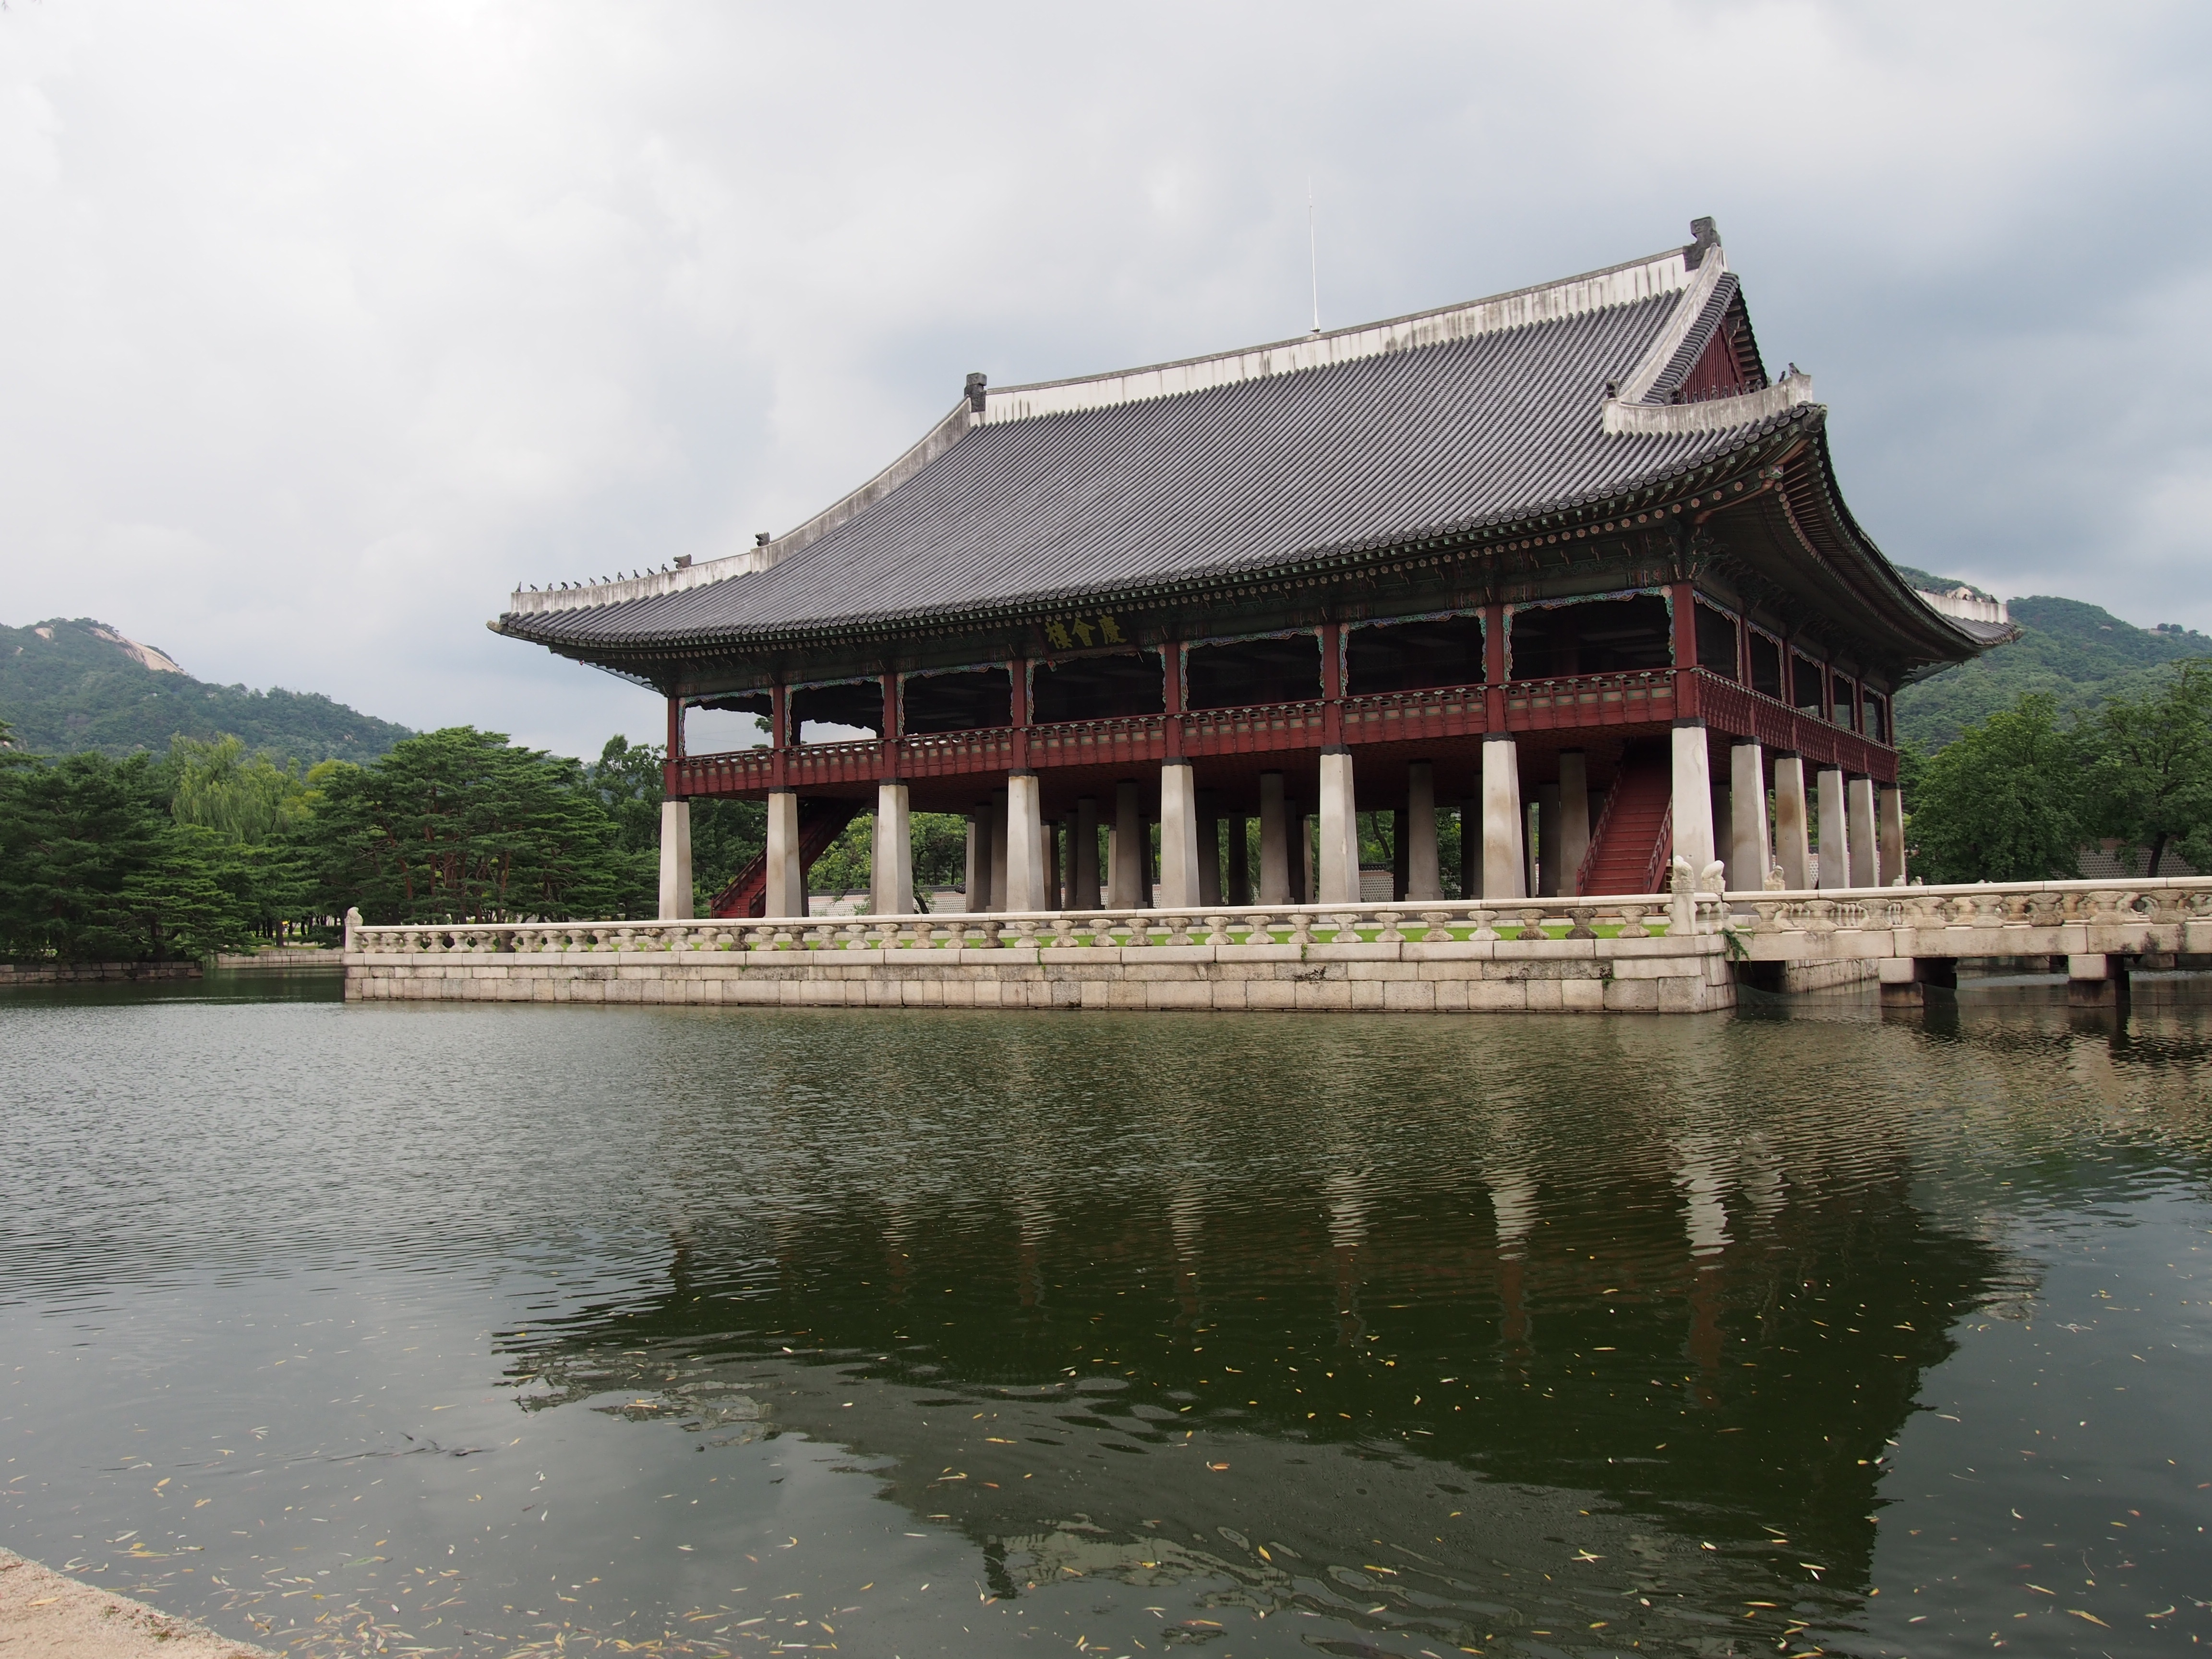
building, palace, landmark, place of worship, temple, shrine, chinese architecture, historic site, gyeongbok palace, gyeonghoeru, shinto shrine, kyng bokkung gyeonghoeru